Palm Springs, California

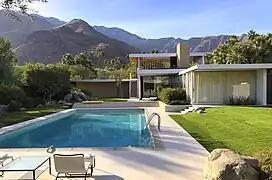
Kaufmann Desert House, Palm Springs, by Richard Neutra

The city became a fashionable resort in the 1900s when health tourists arrived with conditions that required dry heat. Because of the heat, however, the population dropped markedly in the summer months. In 1906 naturalist and travel writer George Wharton James's two volume "The Wonders of the Colorado Desert" described Palm Springs as having "great charms and attractiveness" and included an account of his stay at Murray's hotel. As James also described, Palm Springs was more comfortable in its microclimate because the area was covered in the shadow of Mount San Jacinto to the west and in the winter the mountains block cold winds from the San Gorgonio Pass. Early illustrious visitors included John Muir and his daughters, U.S. Vice President Charles Fairbanks, and Fanny Stevenson, widow of Robert Louis Stevenson. Murray's hotel was closed in 1909 and torn down in 1954.